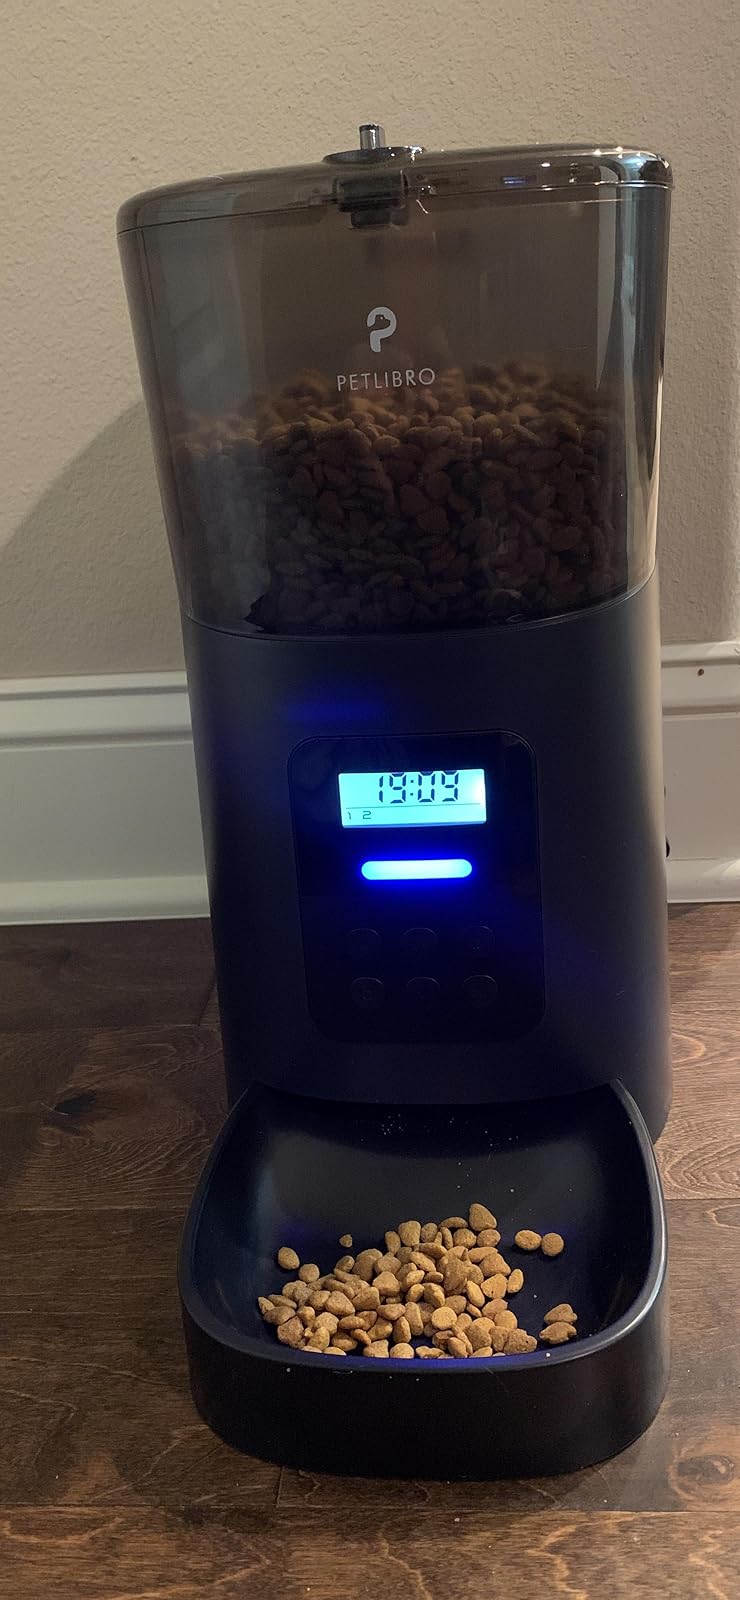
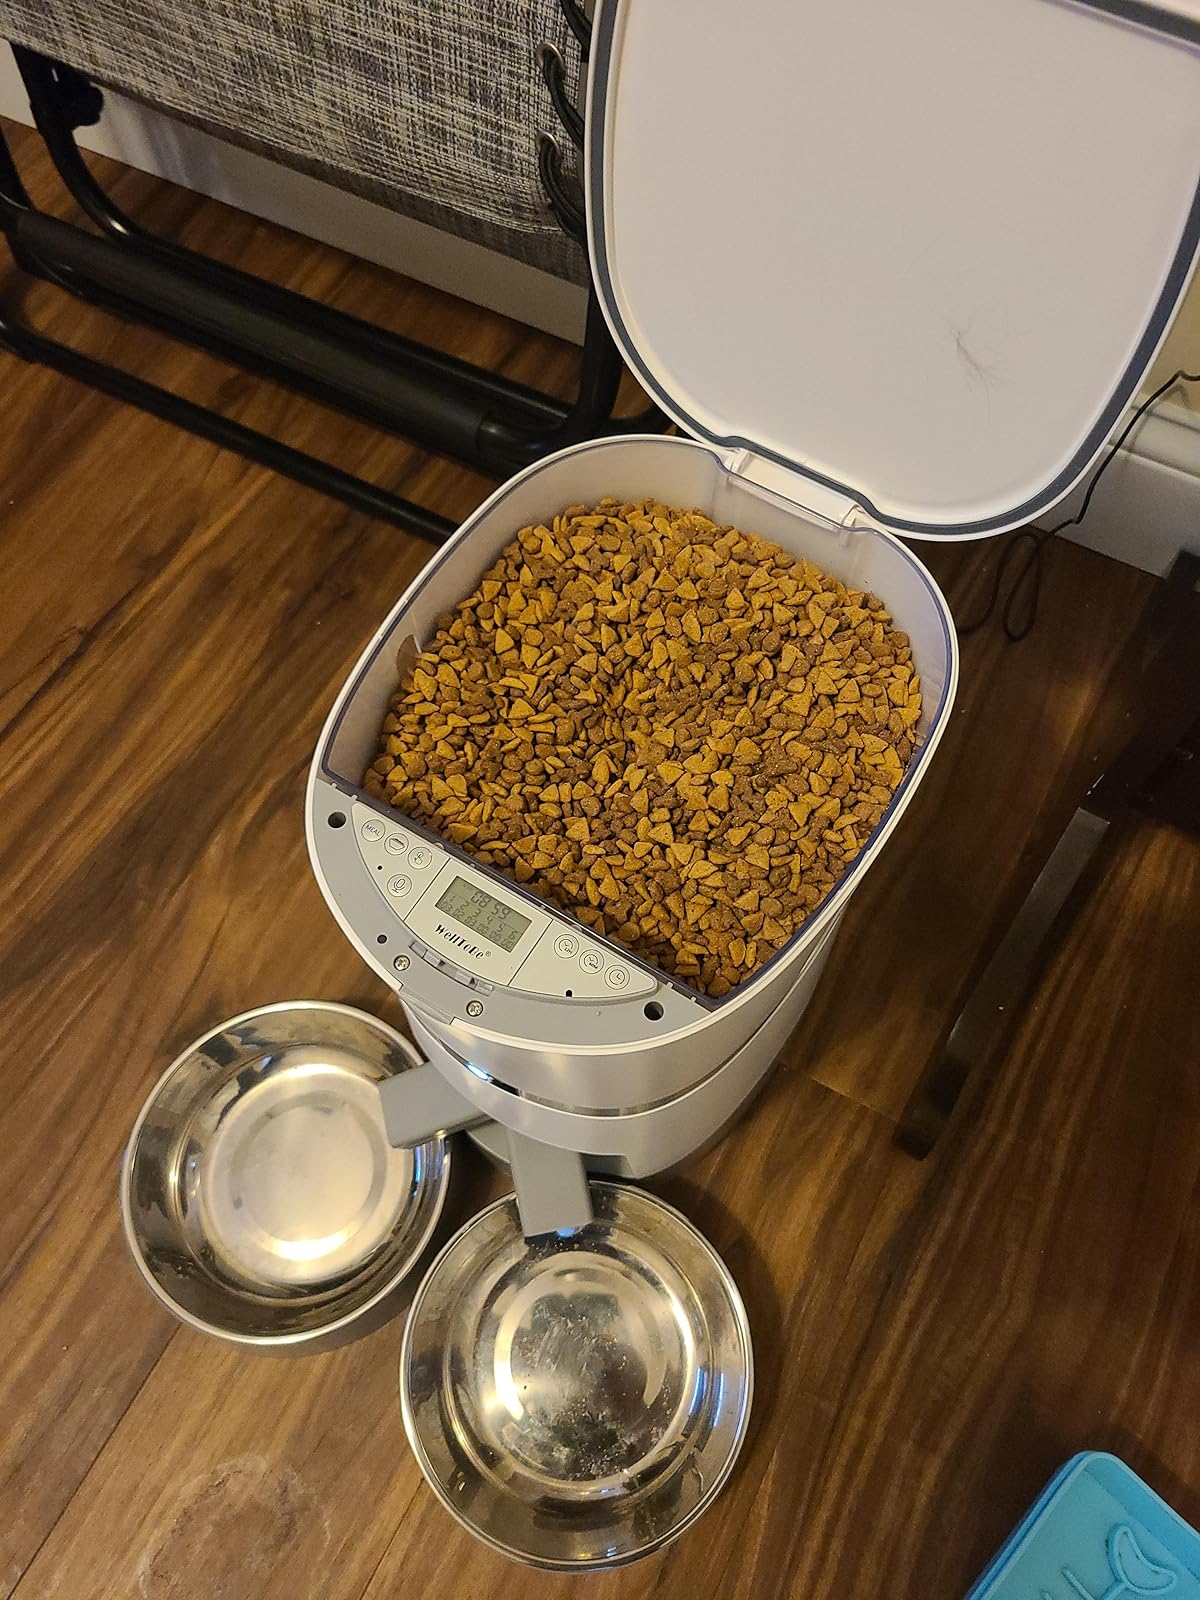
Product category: items_feeder
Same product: no